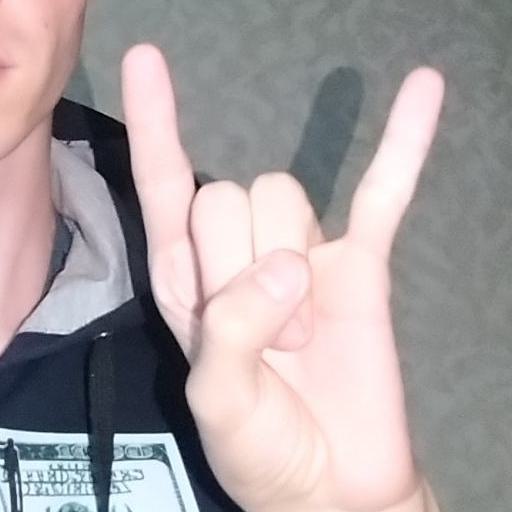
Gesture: rock